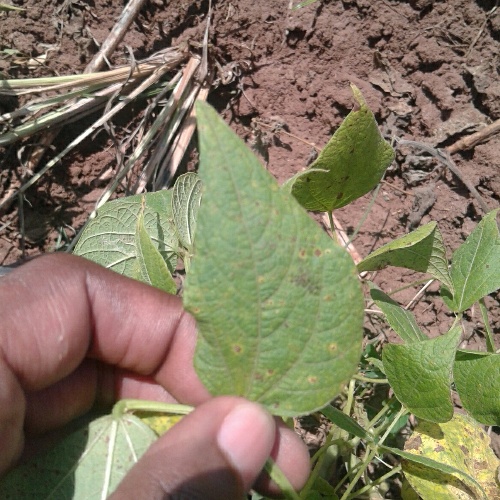
Leaf condition: bean_rust